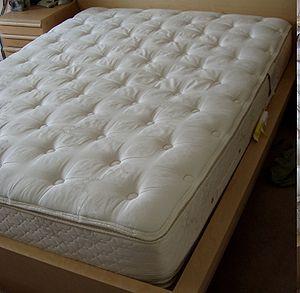
Le matelas est une pièce d'ameublement utilisée par des personnes pour s'allonger. C'est un élément de confort en matière de sommeil. Il est généralement associé à un lit via un ou plusieurs sommiers. Le terme « matelas » résulte de la francisation de l'arabe matrah.